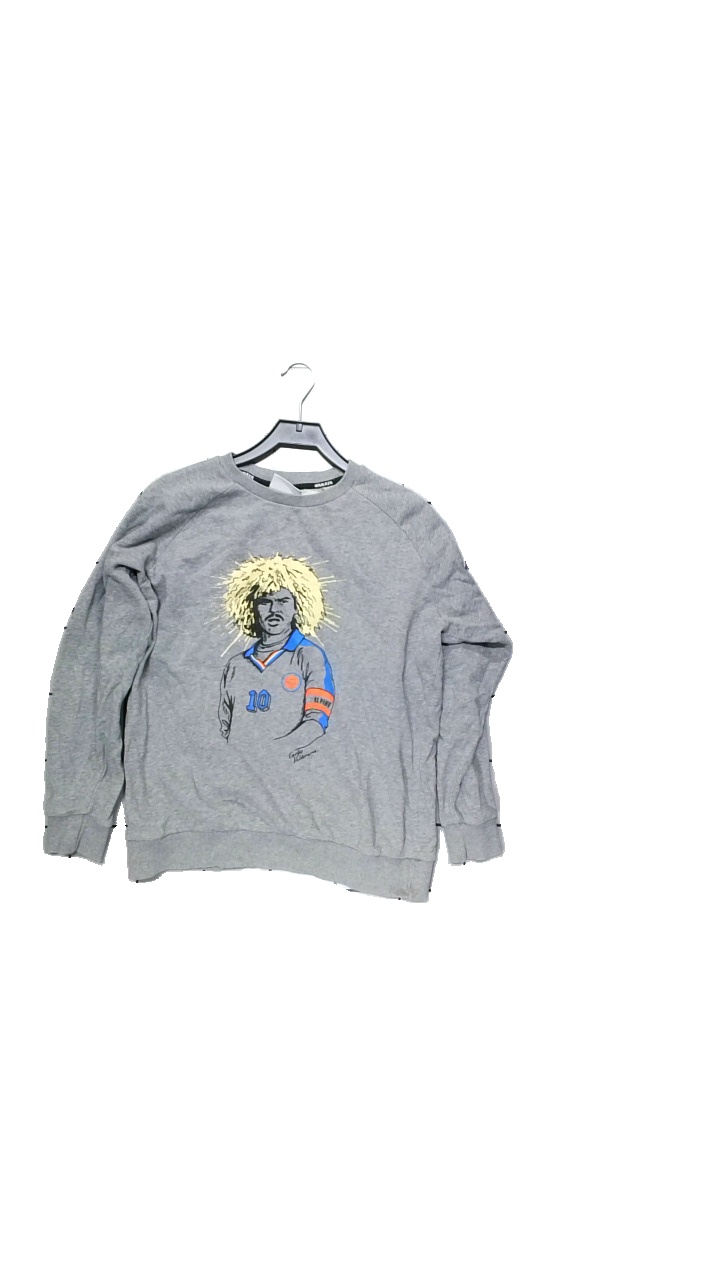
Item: Sweater (Unisex)
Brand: Nakata
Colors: Grey
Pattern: Other
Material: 100% cotton
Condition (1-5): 5
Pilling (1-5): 5
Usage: Reuse
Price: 100-150